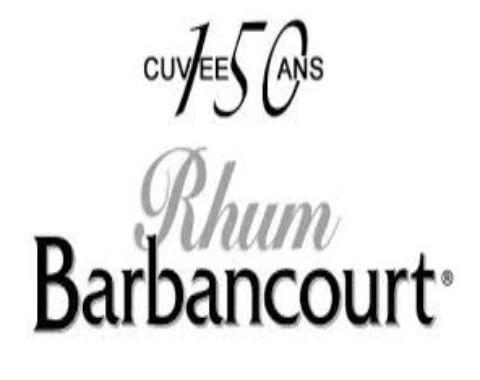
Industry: Food